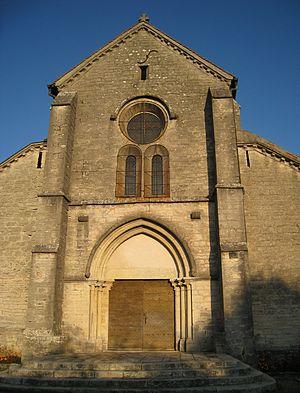
façade avant de l'église d'Autrey-les-Gray.
Autrey-lès-Gray est une commune française située dans le département de la Haute-Saône, en région Bourgogne-Franche-Comté.
L'église Saint-Didier est une église catholique située à Autrey-lès-Gray, en France.